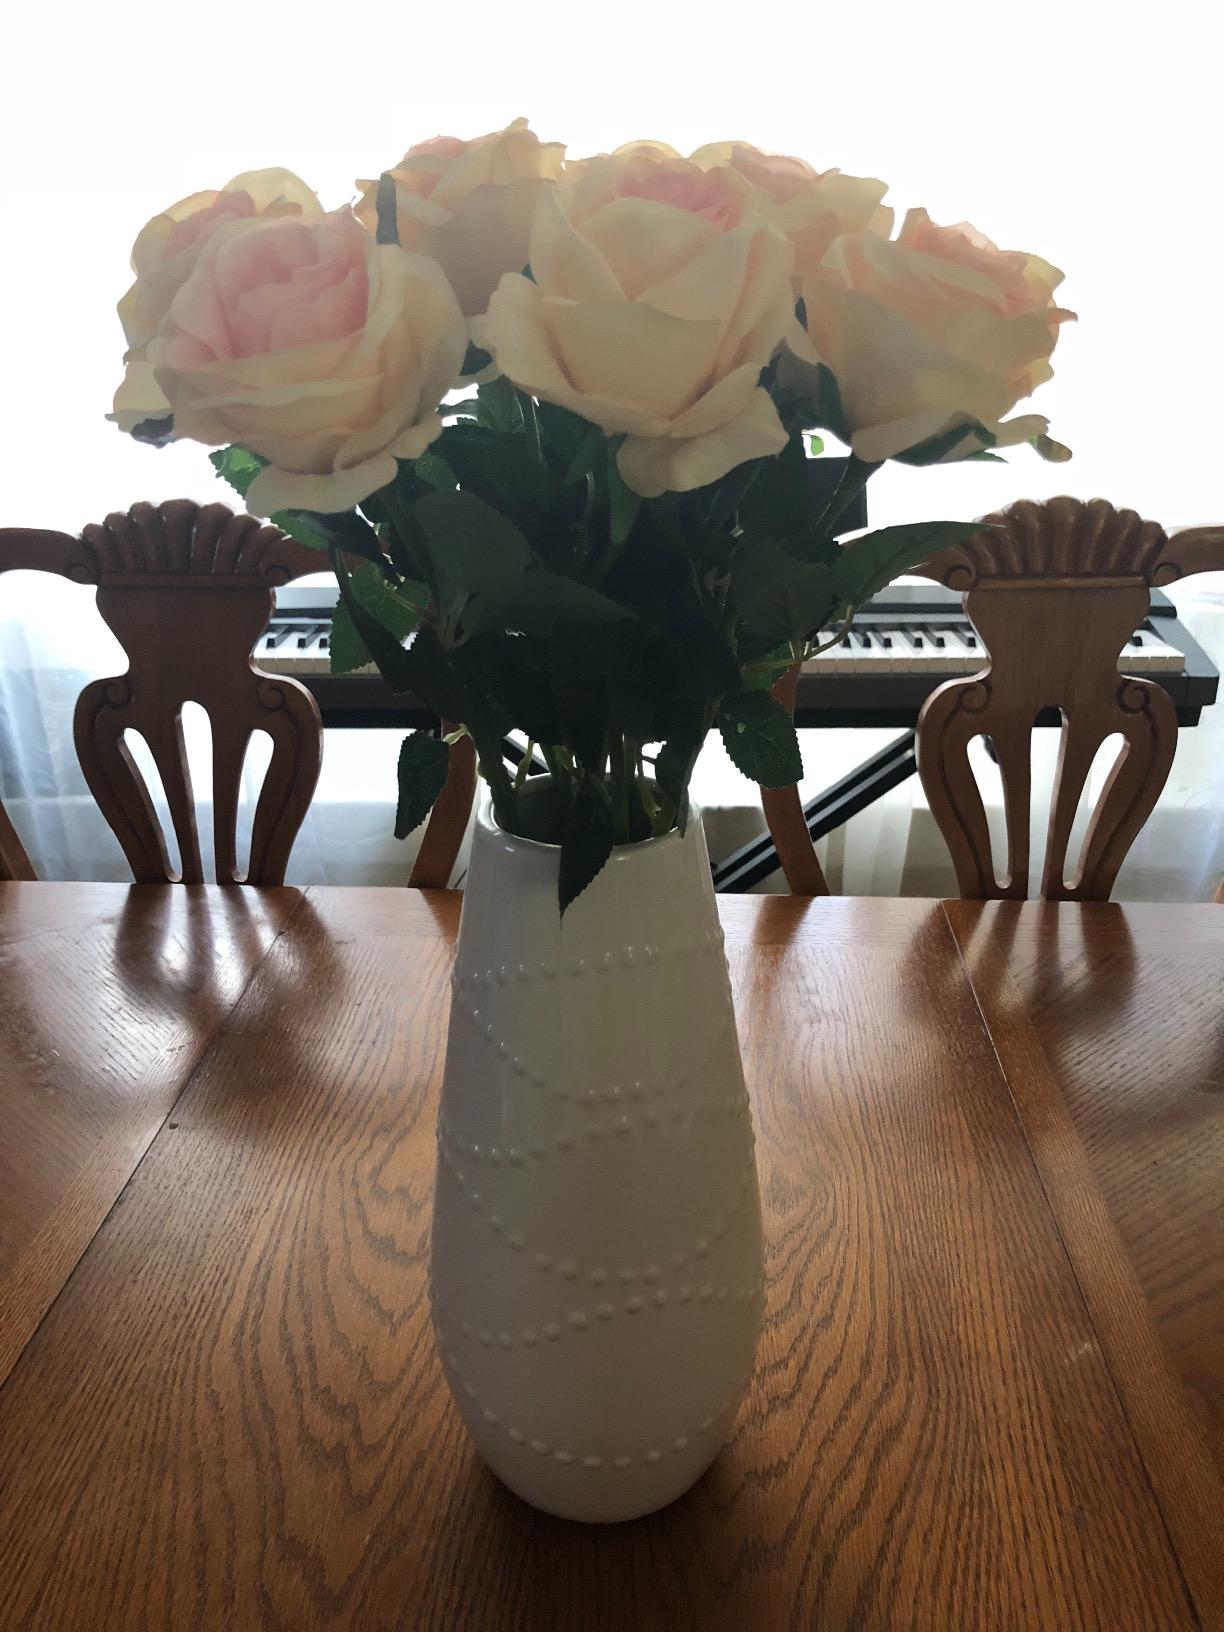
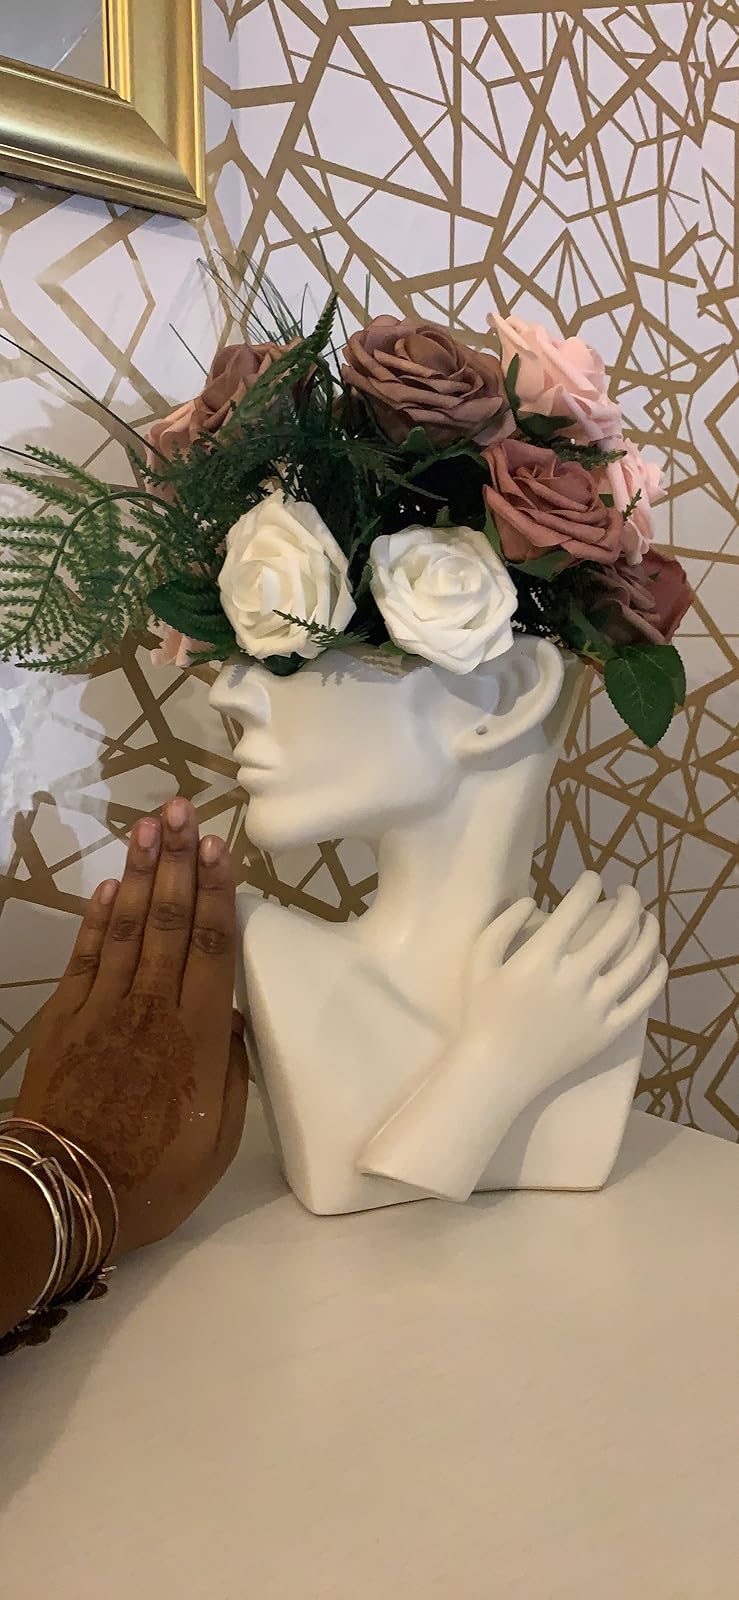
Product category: vase
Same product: no